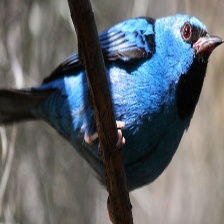
Species: BLUE DACNIS
Scientific name: DACNIS CAYANA